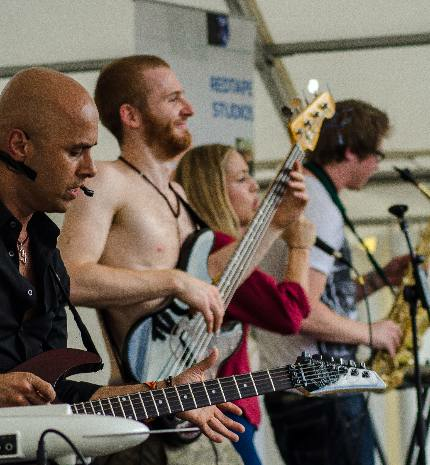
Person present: Yes